The Micropalaeontological Society

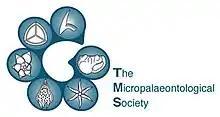

The Micropalaeontological Society (TMS) is a scientific society based in the UK with international membership. It was founded in 1970 for the promotion of the study of micropalaeontology, the study of microscopic fossils.